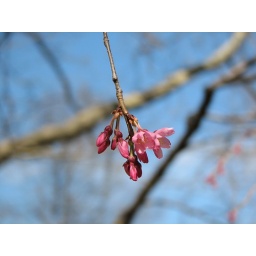
A cherry blossom tree flower budding anew in April.